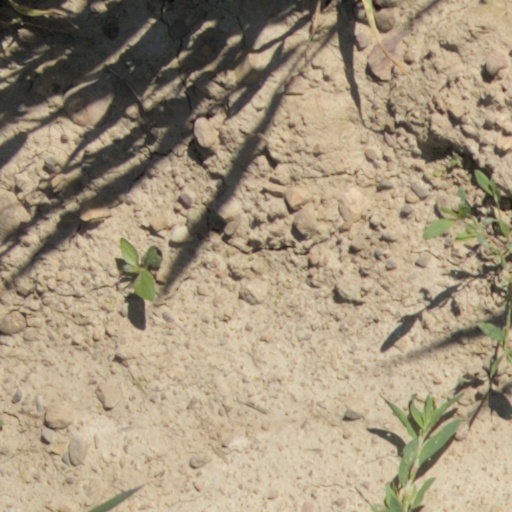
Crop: wheat